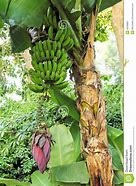
Label: banana